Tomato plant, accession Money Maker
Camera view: vertical (180 deg); turntable rotation: 240 degrees
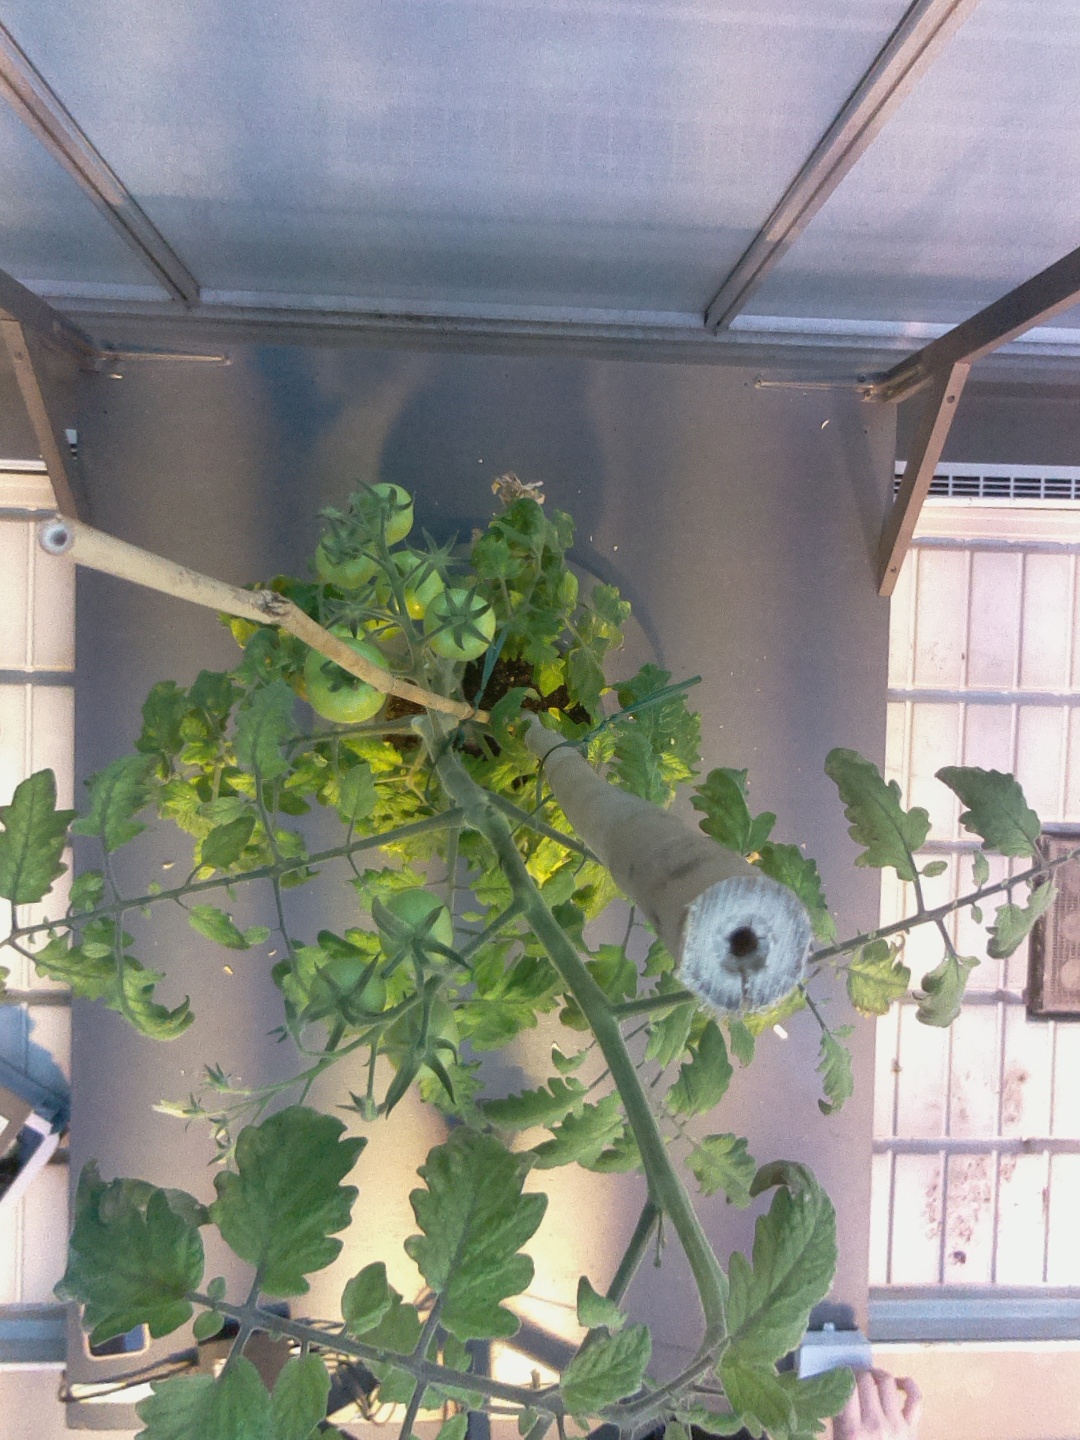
BBCH growth stage 77: 70%-80% of final fruit size